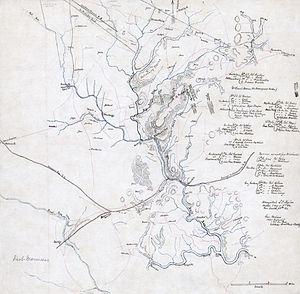
La campagne de Manassas regroupe les manœuvres militaires et les combats qui se déroulèrent aux mois de juin et de juillet 1861 sur le théâtre oriental de la guerre de Sécession. Elle marque le début des engagements à grande échelle entre les belligérants. Elle se conclut par la défaite des troupes de l'Union qui doivent reculer jusqu'à Washington.